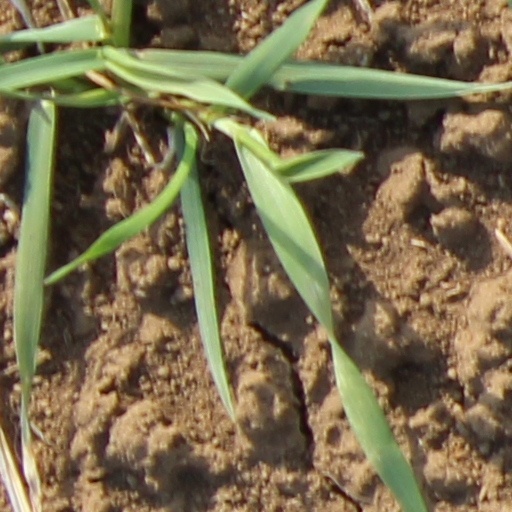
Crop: wheat